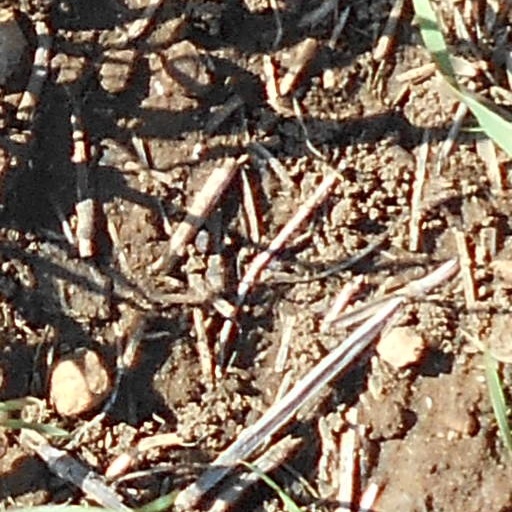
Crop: wheat